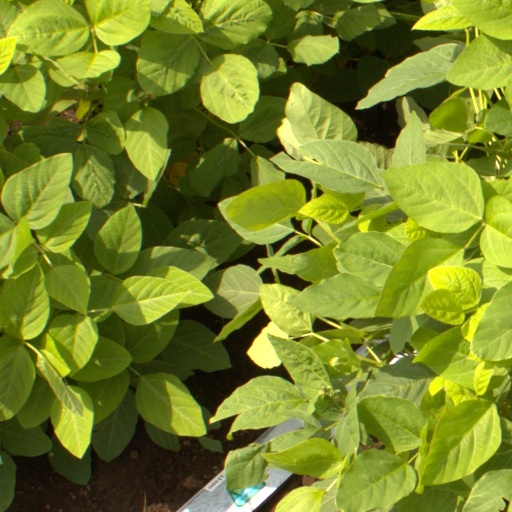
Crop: soybean